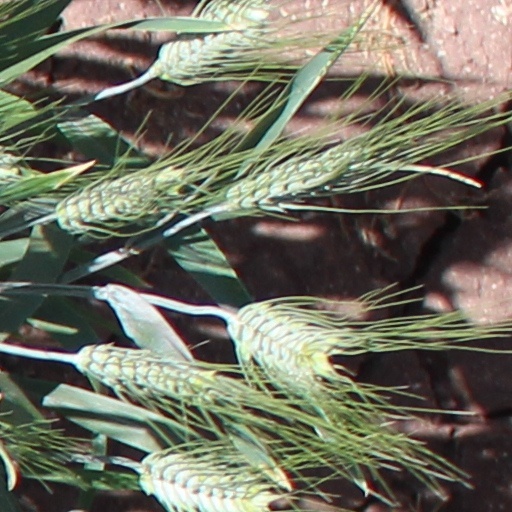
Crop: wheat